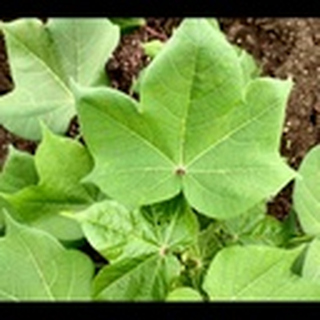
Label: healthy_cotton